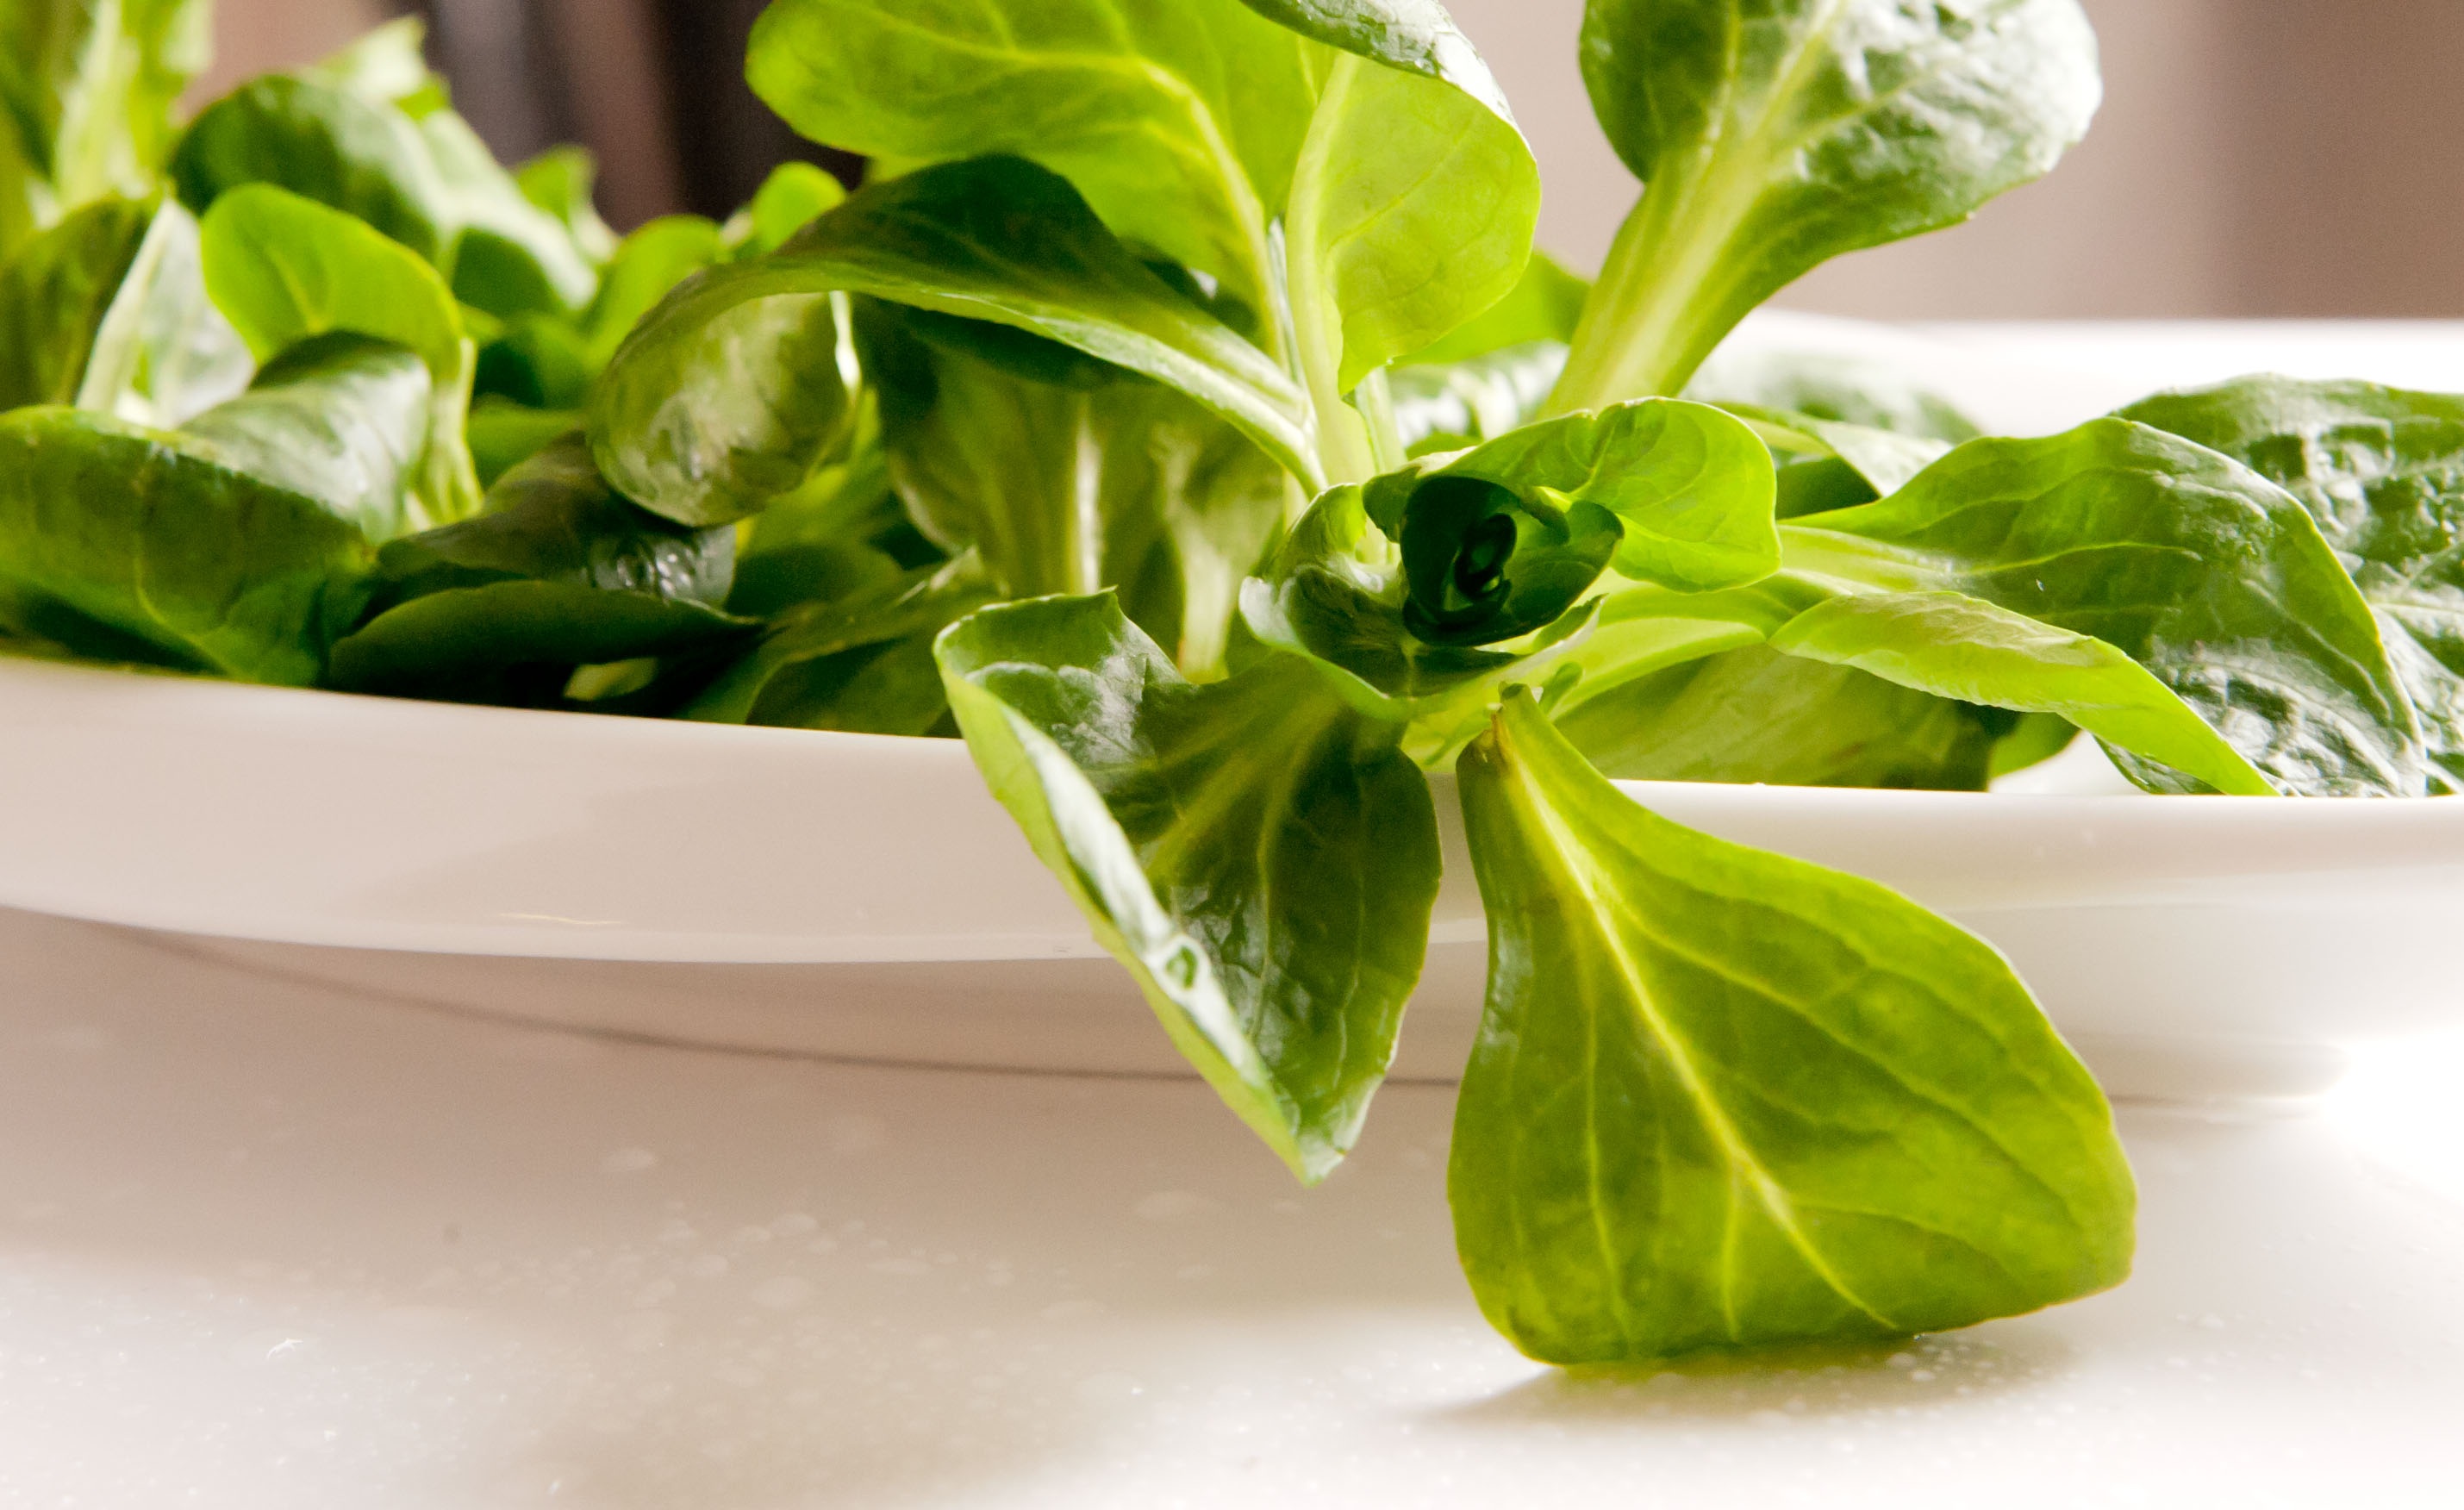
restaurant, food, green, herb, produce, vegetable, eat, basil, leaves, bistro, vitamins, hunger, lamb's lettuce, leaf vegetable